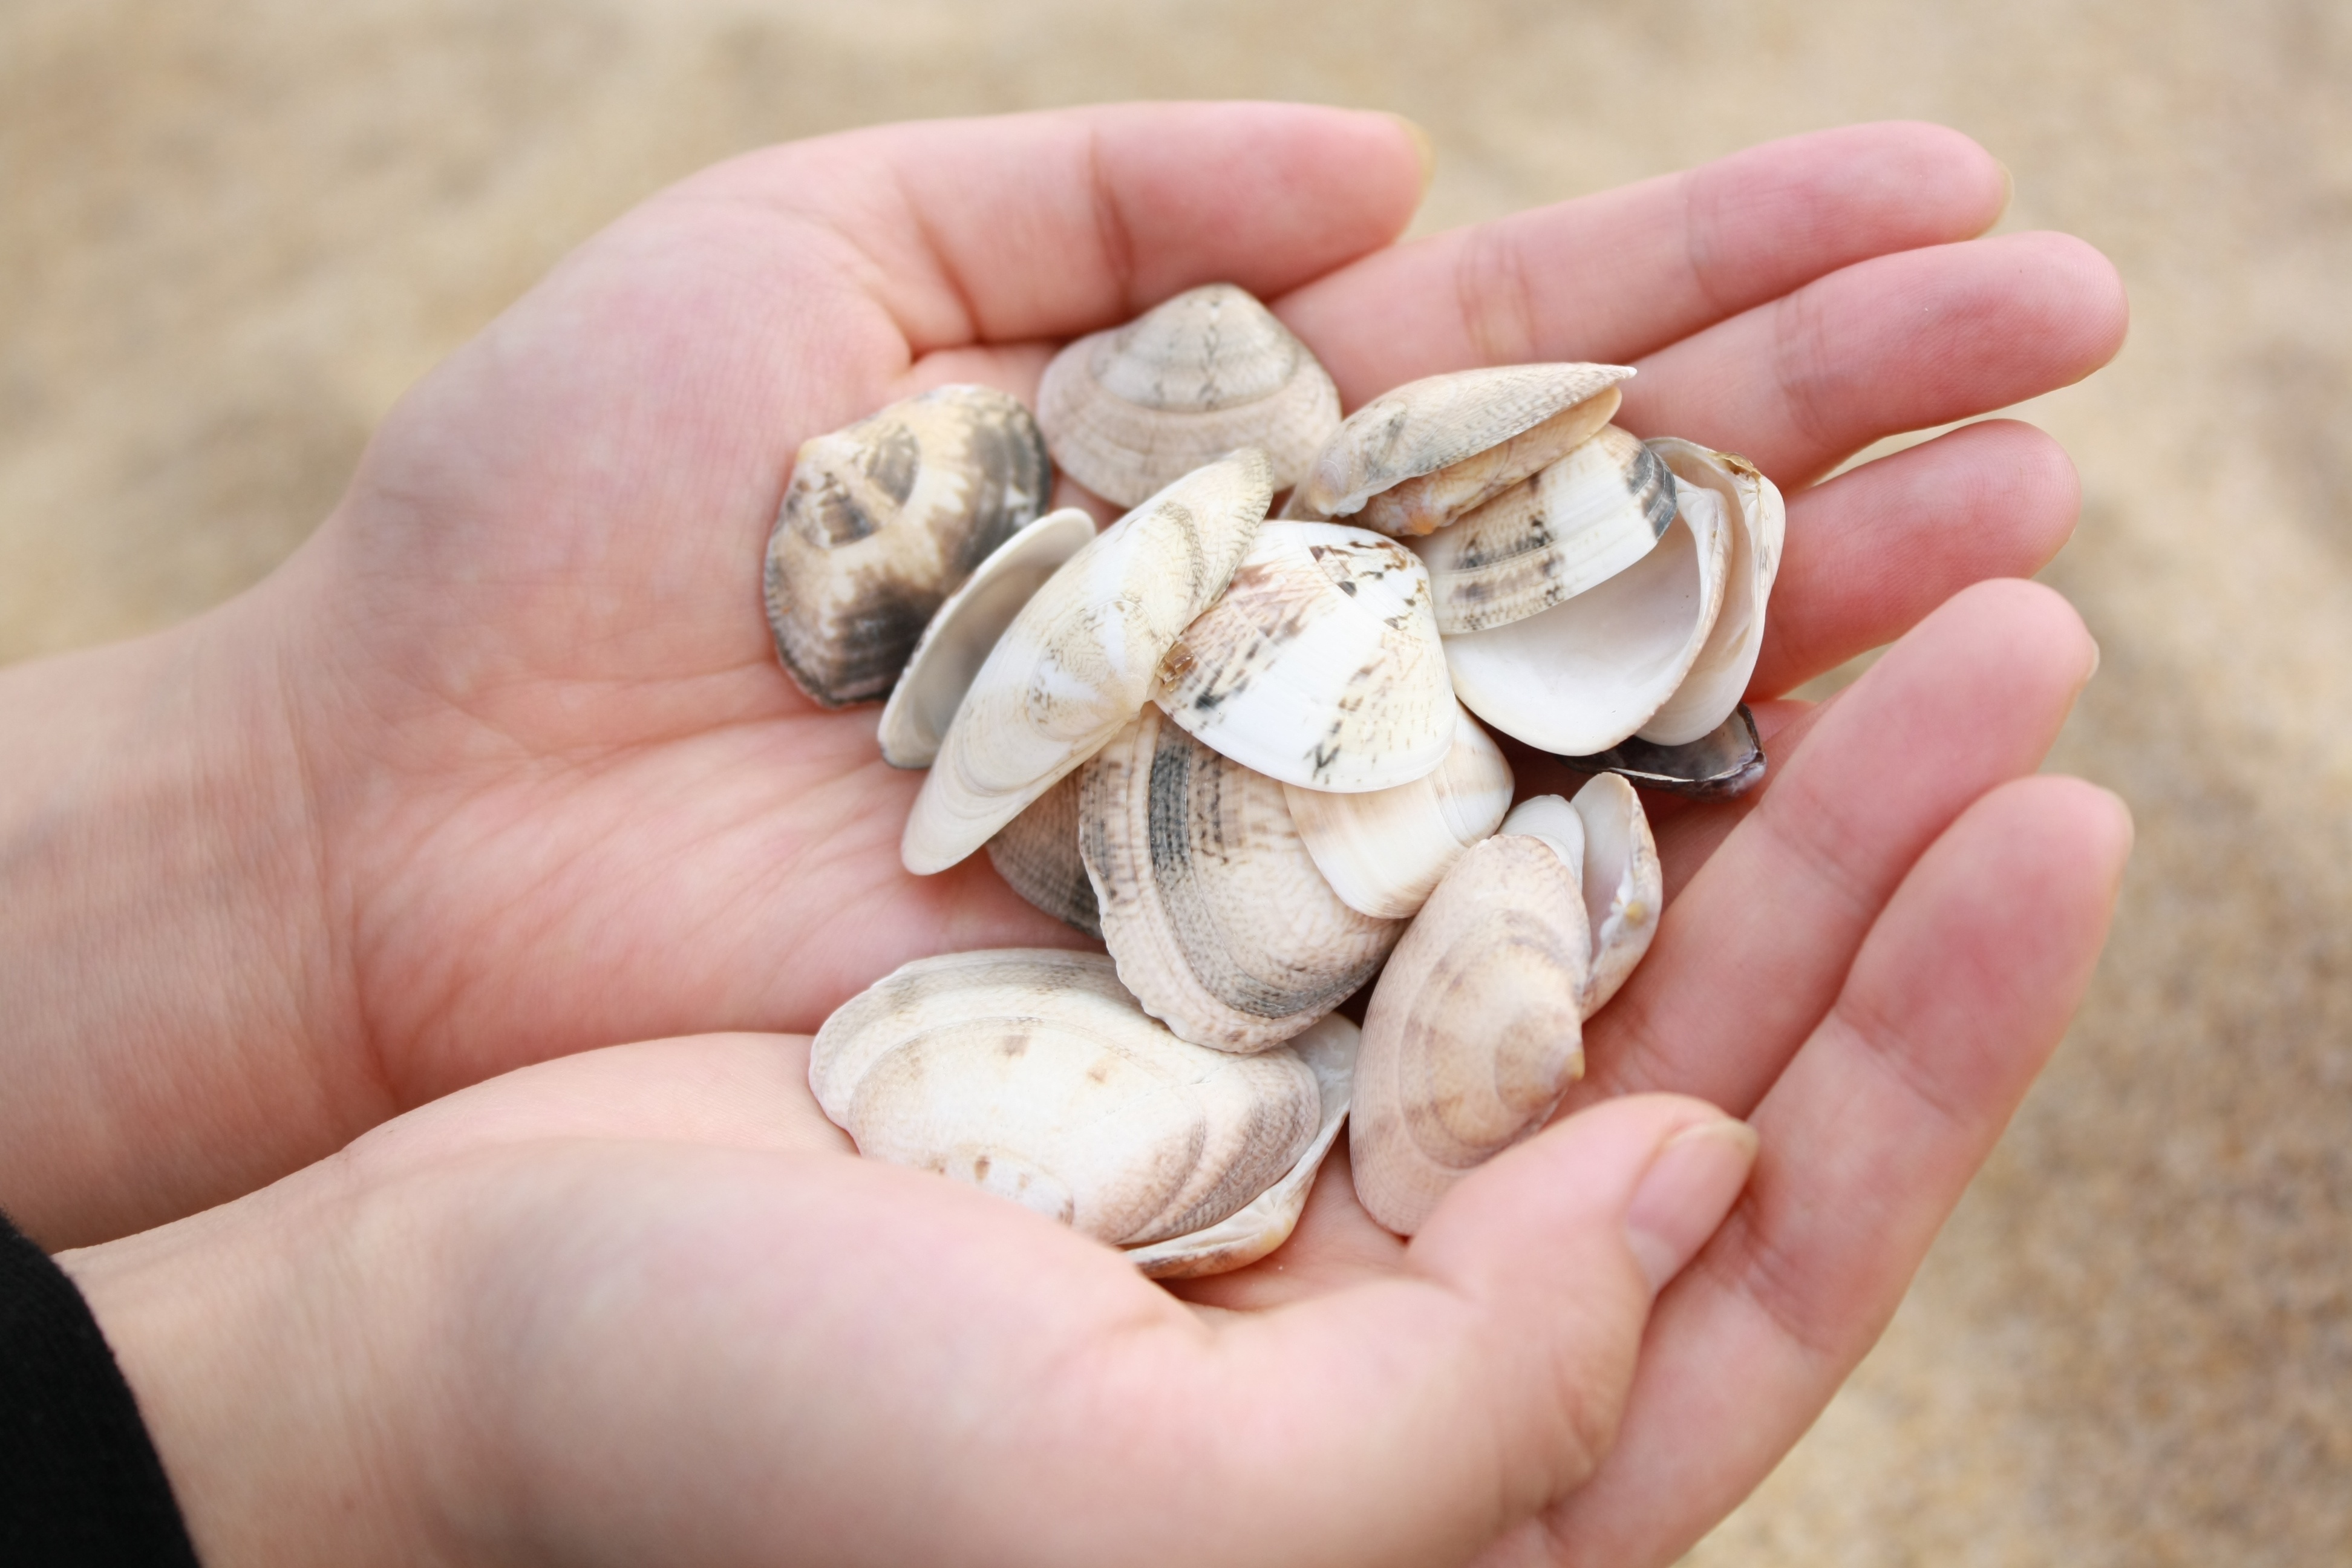
hand, beach, sea, sand, pattern, food, seafood, invertebrate, seashell, clam, sculpture, peel, husks, clams oysters mussels and scallops